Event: Nepal Earthquake
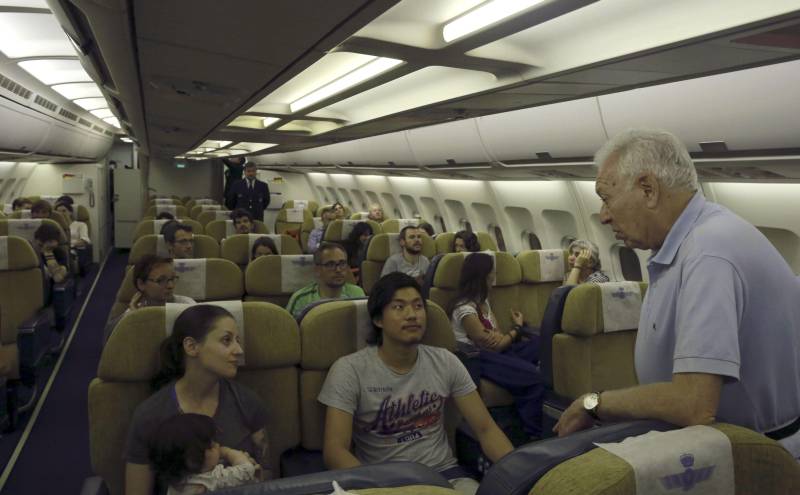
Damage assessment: no_damage